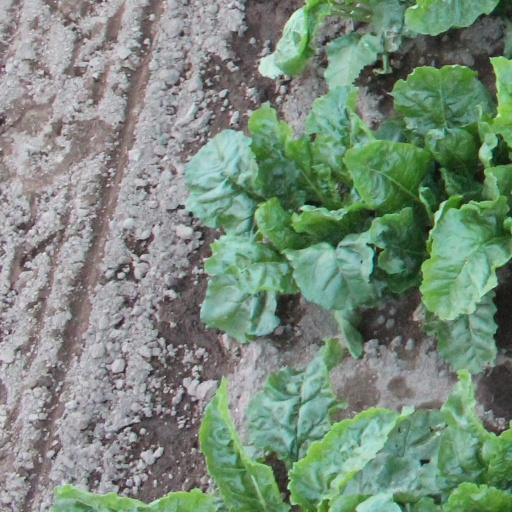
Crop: sugar beet